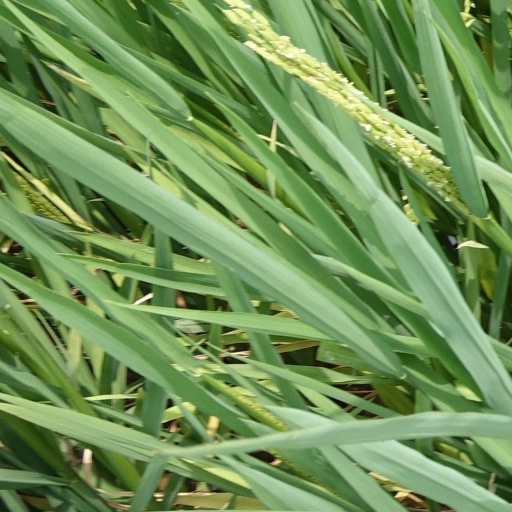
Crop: rice